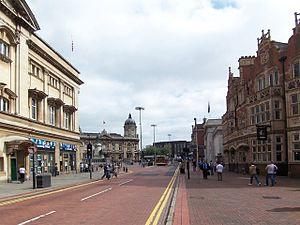
Kingston upon Hull, communément dénommée Hull, est une ville anglaise. C'est une autorité unitaire depuis 1997. Limitée au sud par la Humber, elle est entourée à l'ouest, au nord et à l'est par l'autorité unitaire de Yorkshire de l'Est. Hull fait également partie du comté cérémonial de Yorkshire de l'Est.